Yassine Bounou

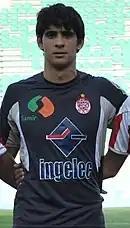
Bounou with Wydad AC in 2012

Bounou was born in Montreal, Quebec. His father, originally from the village of Bouana in the province of Taounate, is an engineer and former professor at the Hassania School of Public Works. Bounou and his parents moved to Casablanca, Morocco when he was 2 years old. He began playing in the streets as a child and joined Wydad AC at the age of 8 in 1999. He liked to play using his feet, but due to his height it was later suggested he become a goalkeeper, a challenge he accepted. The goalkeeper idol is Edwin van der Sar. His parents initially had mixed feelings regarding their son spending so much time playing football, but they later became more supportive as his talent became more evident. At 17 years old, his goalkeeping skills were spotted by a scout from OGC Nice, and he signed with the club; however due to bureaucratic problems he ended up not playing for Nice, and he returned to Wydad AC. In 2011, he made his senior debut in the club, after having been promoted to the first-team a year earlier.